Television antenna

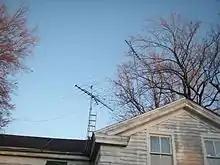
Two aerials set up on a roof. Spaced horizontally and vertically

The UHF channels are often received by a single turn loop antenna. Since a "rabbit ears" antenna only covers the VHF bands, it is often combined with a UHF loop mounted on the same base to cover all the TV channels. This of course also depends by country and region: for example in the UK and Ireland, terrestrial TV broadcasts are only on the UHF band, meaning that a loop antenna is necessary and the rabbit ears would only be useful for FM radio reception.